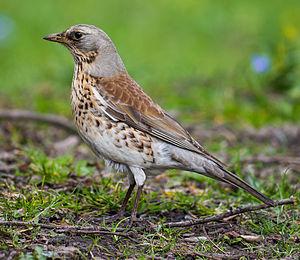
Cette Liste des espèces d'oiseaux d'Égypte comporte l'ensemble des taxons identifiés de manière certaine sur le territoire de l'Égypte.